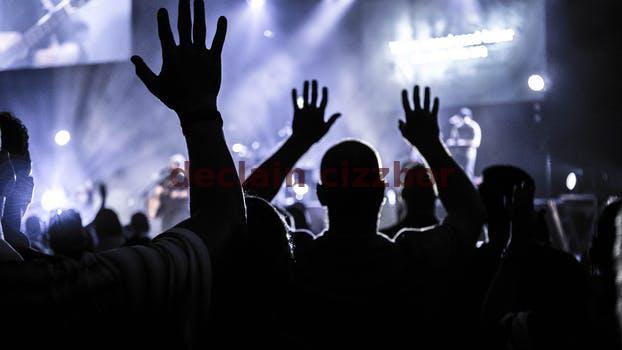
Label: Watermark